Purico complex

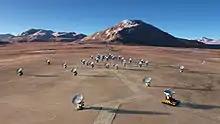
A CGI of the ALMA telescope site

Purico has been quarried for building materials, and many buildings in San Pedro de Atacama were built from rocks quarried there. , Alitar was under investigation as a potential source of geothermal power. Two sulfur deposits occur at Purico, the first southeast of Cerro Toco and the second at Alitar. The Purico deposit in 1968 was estimated to feature 4 million tons of caliche with a grade of 50%, while the Alitar deposit in that year amounted to 1.5 million tons of caliche with a grade of 60%. In the 1950s and as recently as 1993, sulfur was mined on Purico and transported by truck to San Pedro de Atacama where it was processed. In 1993, production of sulfur amounted to .